A Tuba to Cuba

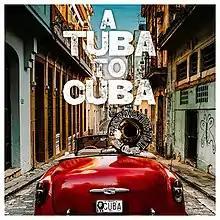
Theatrical release poster

A Tuba to Cuba is a 2018 American documentary film about the Preservation Hall Jazz Band. The leader of New Orleans' famed Preservation Hall Jazz Band seeks to fulfill his late father's dream of retracing their musical roots to the shores of Cuba in search of the indigenous music that gave birth to New Orleans jazz. A Tuba to Cuba celebrates the triumph of the human spirit expressed through the universal language of music and challenges us to resolve to build bridges, not walls. The film was directed by T. G. Herrington and Danny Clinch and narrated by Ben Jaffe whose parents founded Preservation Hall in a segregated 1961 New Orleans. The documentary had its world premiere at the SXSW Film Festival in Austin, Texas, where Michael King of the "Austin Chronicle" exclaimed that it is "very likely to become a classic of the music documentary genre."